Mercedes-Benz C-Class (W202)

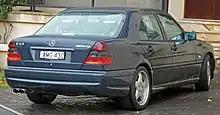
Mercedes-Benz C 43 AMG (Australia)

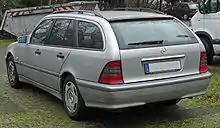
Mercedes-Benz C-Class station wagon

Two versions exist: a saloon (chassis W202.033) and estate also called the "T version" (chassis W202.093). The overall body of the C43 AMG estate version has many similarities with the C36 AMG, except for the front and rear bumpers as well as the side body, both of which were re-designed. The black engine cover with the chrome AMG and Mercedes-Benz star logos is also very typical from that period in this market segment.